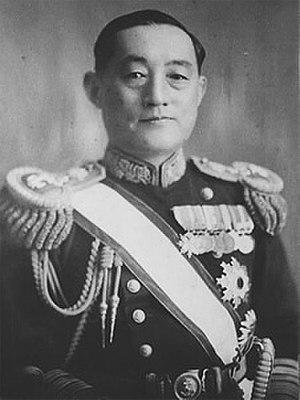
Ceci est une liste chronologique des personnes qui ont occupé le poste de Premier ministre du Japon. Les mandats multiples, qu'ils soient consécutifs ou non, sont comptés dans la première colonne et la deuxième colonne établit une comptabilité par individus. Par exemple, Jun'ichirō Koizumi est la 56ᵉ personne à occuper le poste de Premier ministre, mais son premier mandat est le 87ᵉ depuis Itō Hirobumi.